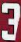
Number: 3